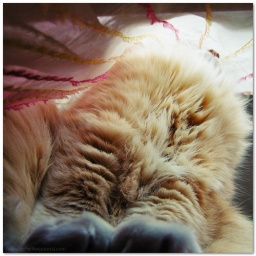
My cat adores to sit in front of the window and look outside just like that. =)